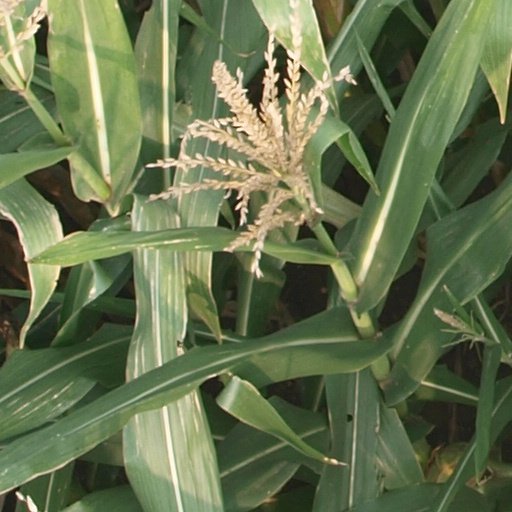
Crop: maize; corn